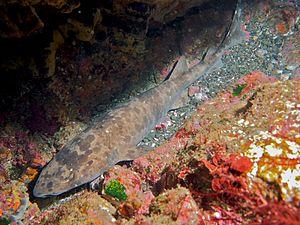
Les holbiches forment un genre de requins au sein de la famille des Scyliorhinidae.